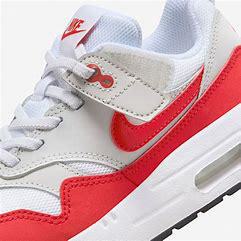
Brand: Nike
Model: Air Max 1 Easyon